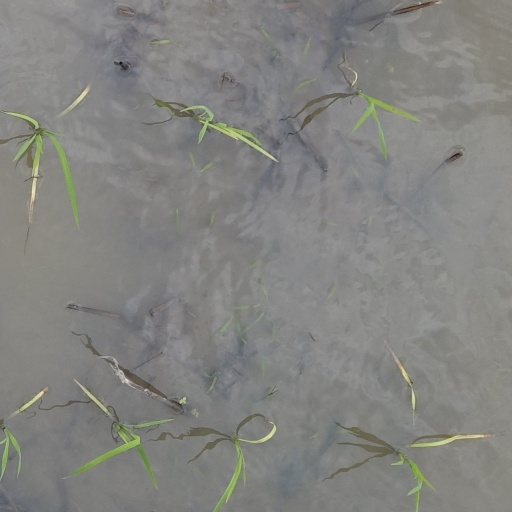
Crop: rice